Arbnor Fejzullahu

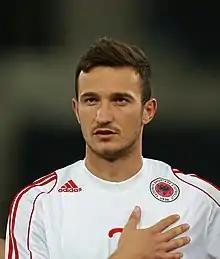
Fejzullahu in 2014 with the Albania U21

Arbnor Fejzullahu (born 8 April 1993) is an Albanian professional footballer who most recently played as a right-back for Swiss club FC Freienbach.